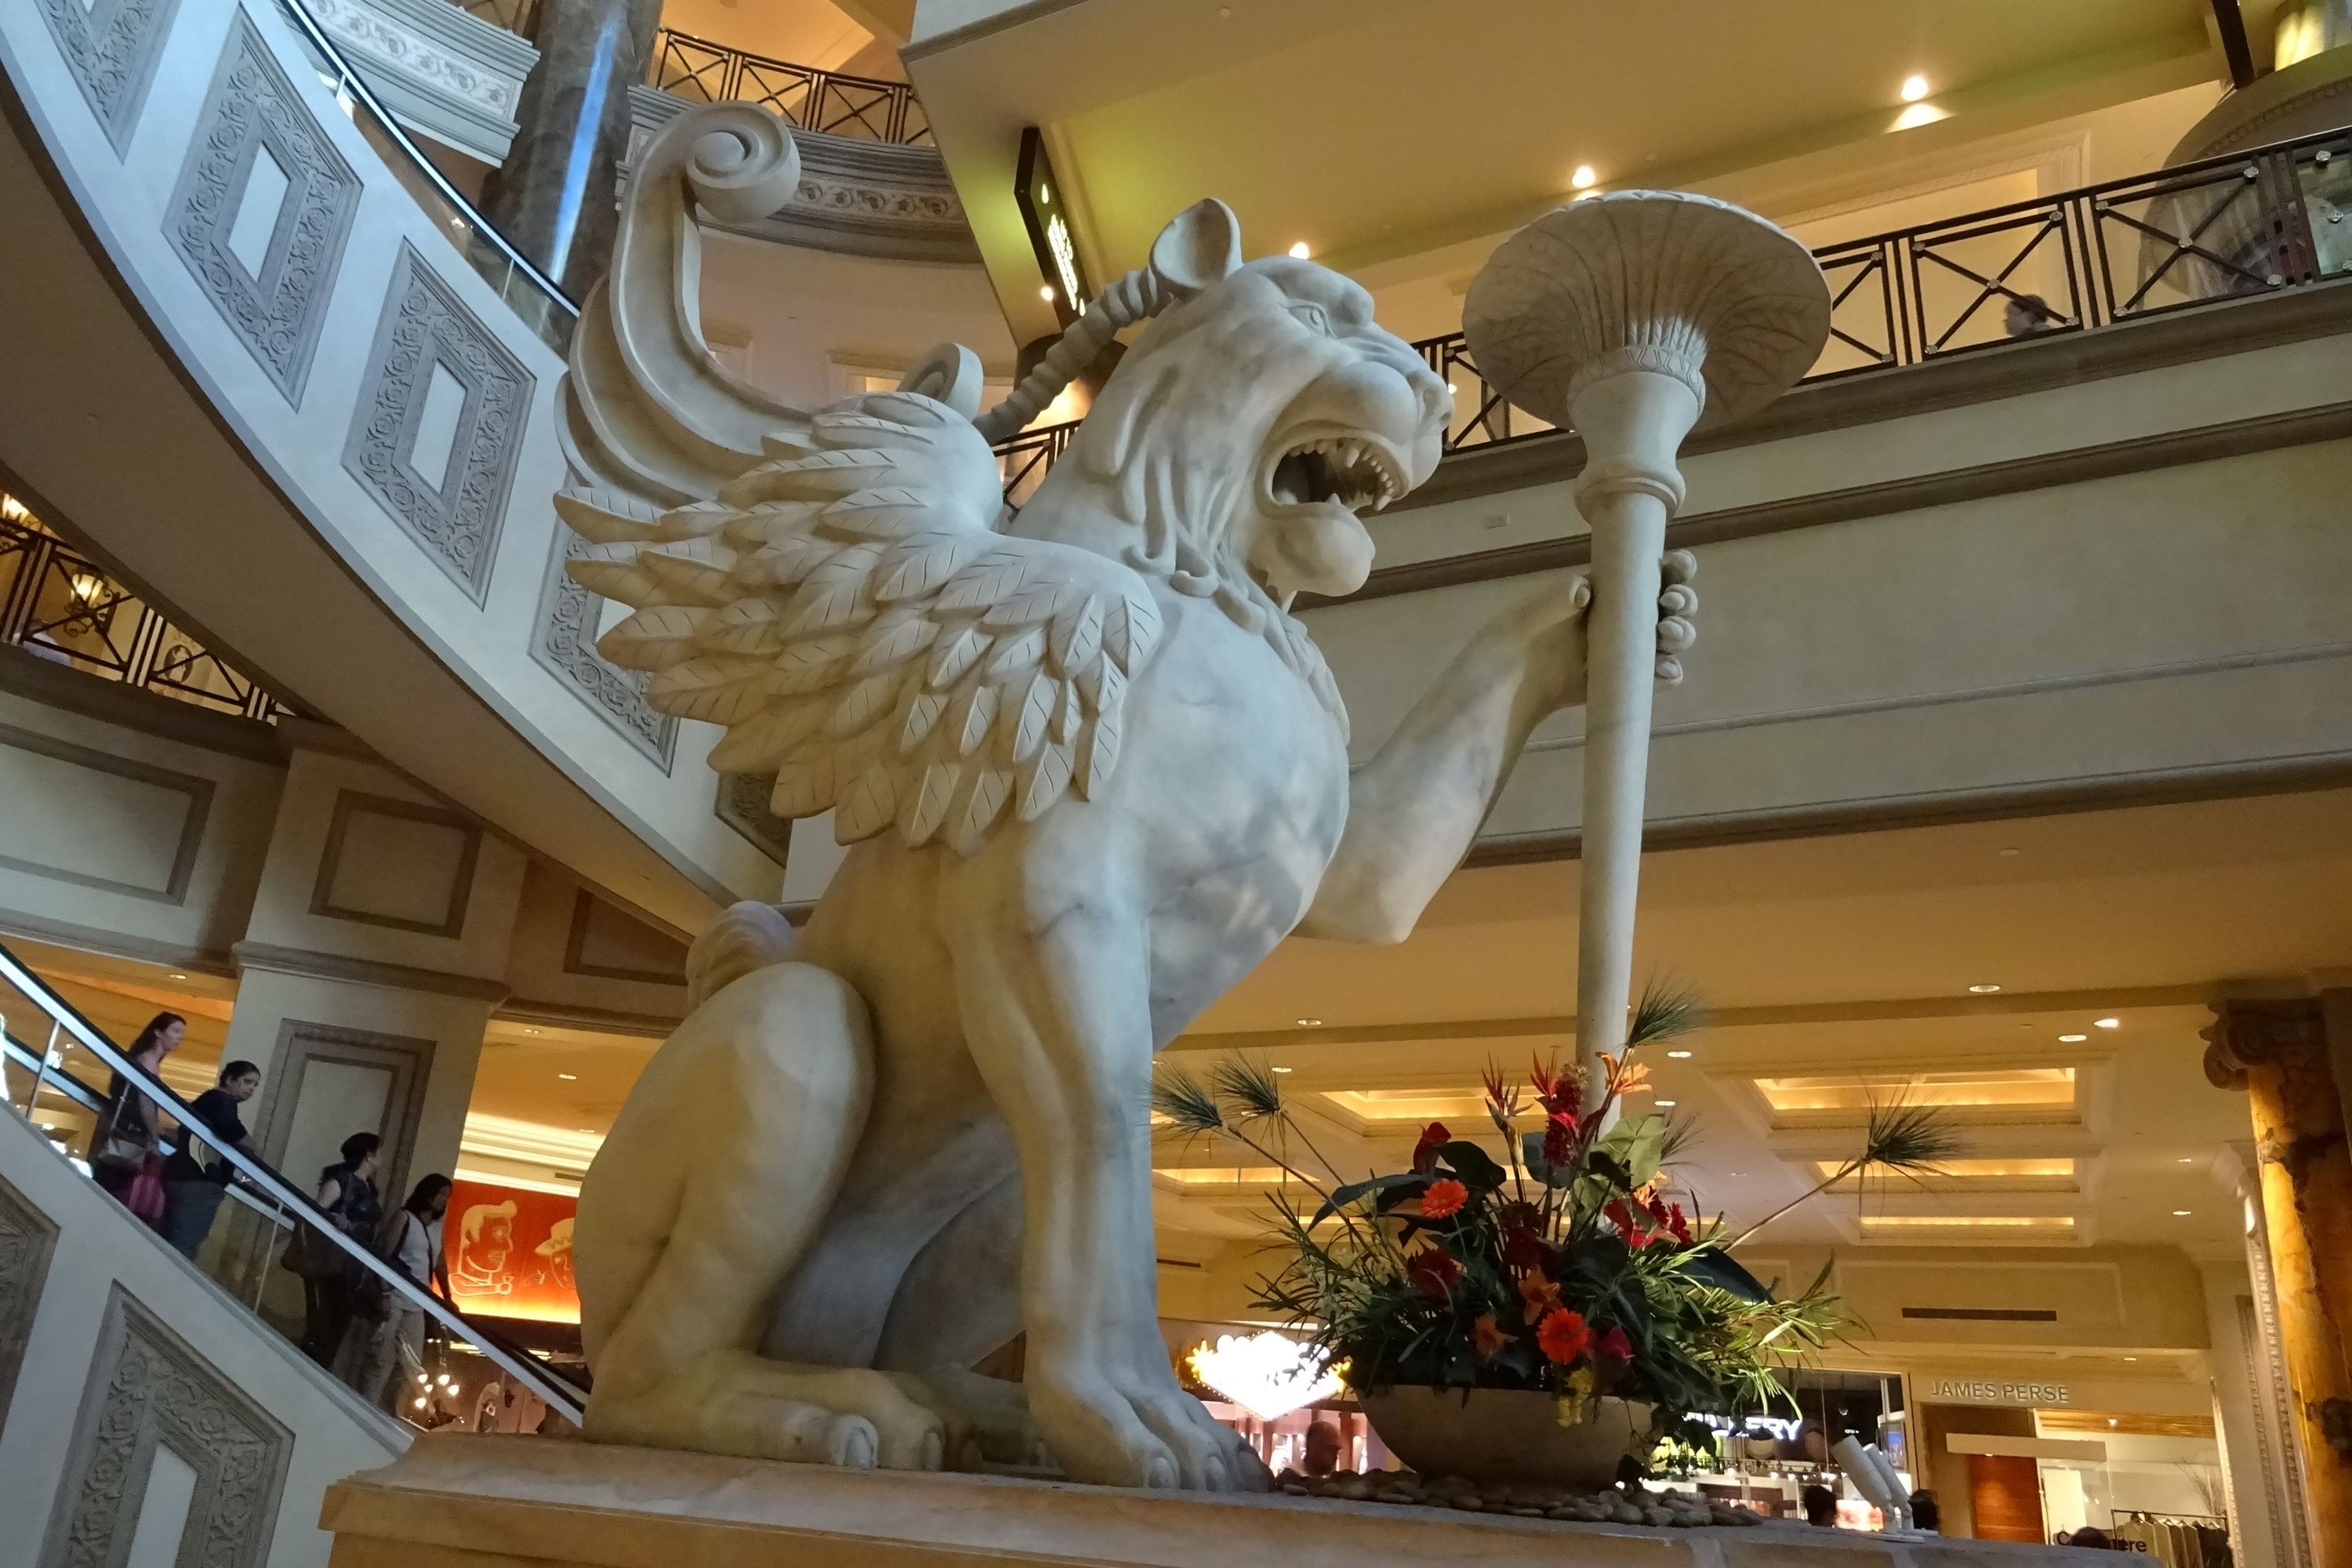
architecture, city, monument, statue, amusement park, museum, usa, america, boulevard, tourism, gamble, sculpture, art, hotel, tourist attraction, carving, vegas, nevada, casino, gambling, entertainment, strip, las vegas, theme